Describe the emotion expressed in this image:  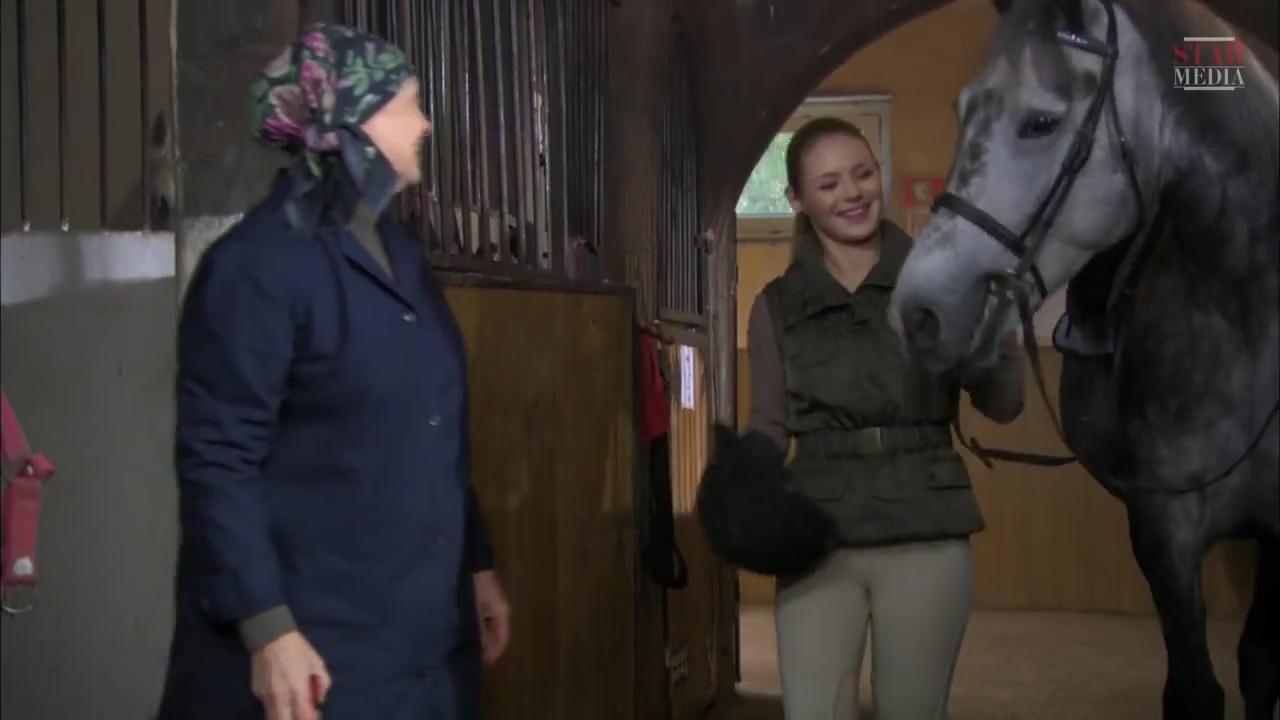
This person displays Fear, valence and arousal with high intensity.